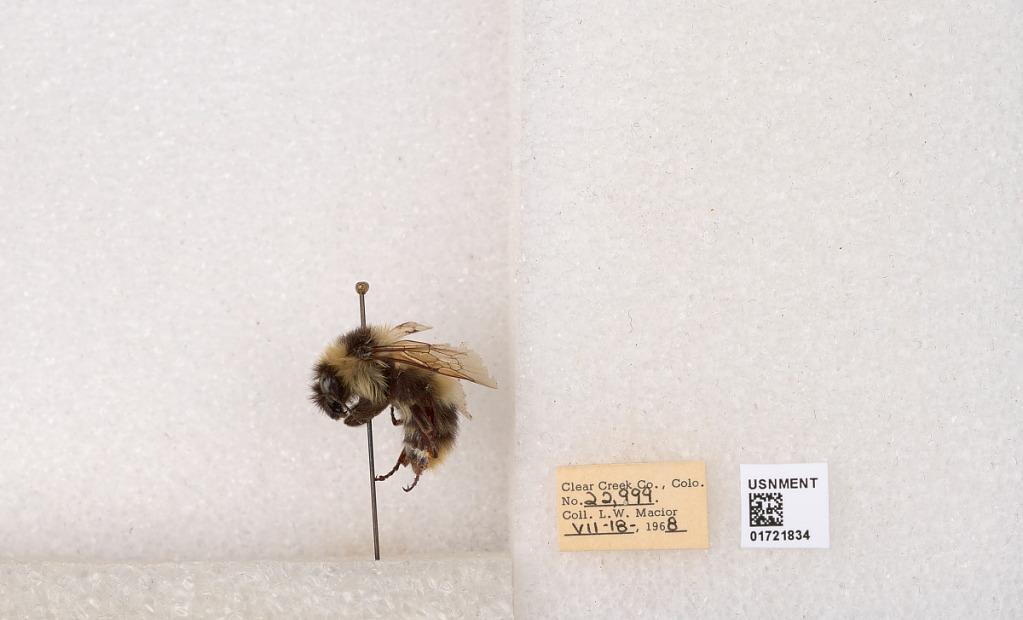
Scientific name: Bombus kirbyellus
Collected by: L. Macior
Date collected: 1968-7-18
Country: United States
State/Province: Colorado
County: Clear Creek
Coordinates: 39.6891, -105.644